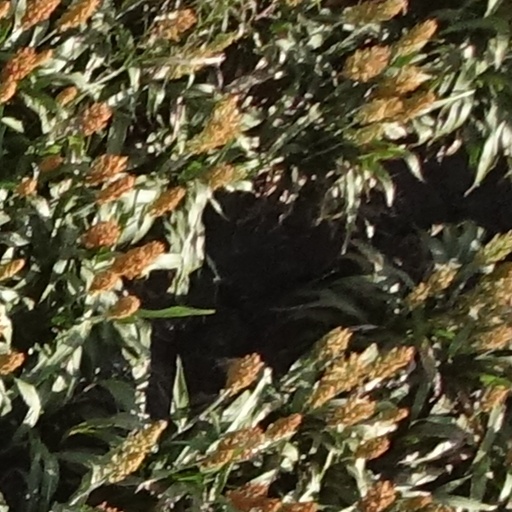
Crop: sorghum